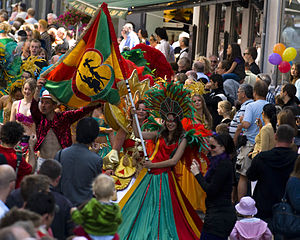
Copenhagen Carnival / Galleri
"Copenhagen Carnival er en begivenhed der bliver afholdt hvert år i maj eller juni i København. Karnevalet blev første gang afholdt i 1982 med temaet ""Gaden er scenen og du er gøgleren"", den gang af foreningen ""Karneval i maj"".